2009 swine flu pandemic in Portugal

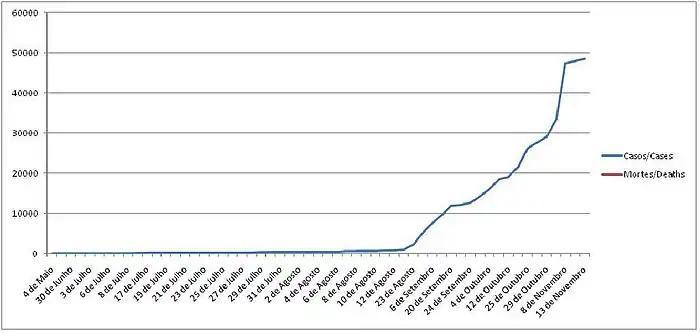
Graph of cases and deaths in Portugal

The 2009 flu pandemic, an influenza outbreak commonly known as "swine flu", affected Portugal from May 2009 to early 2010. The outbreak caused 122 deaths in the country.